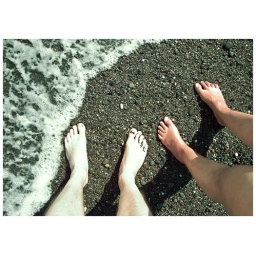
Black sand beach in Santorini